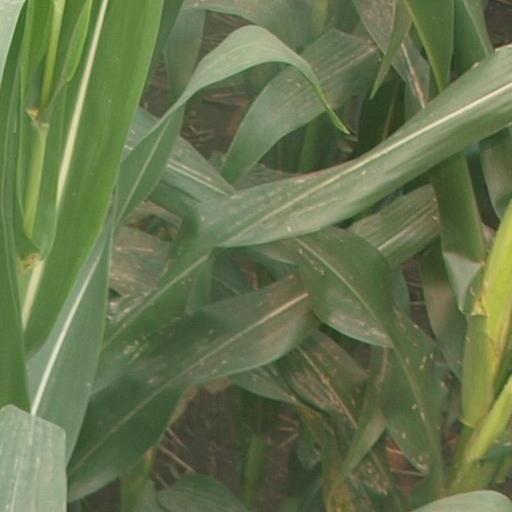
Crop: maize; corn